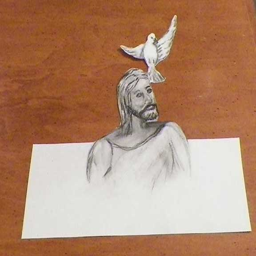
anamorphic drawings look 3d when viewed through a camera lens .